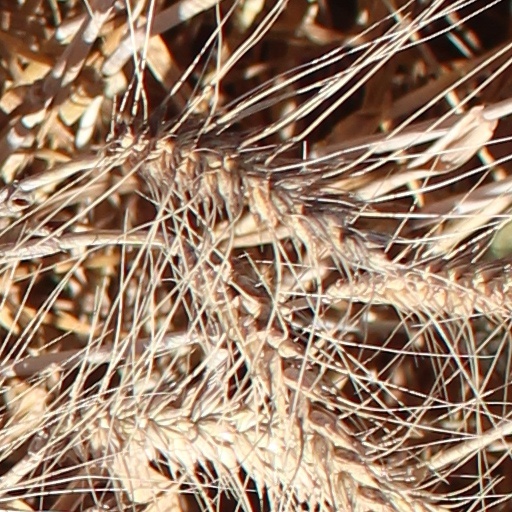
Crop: wheat